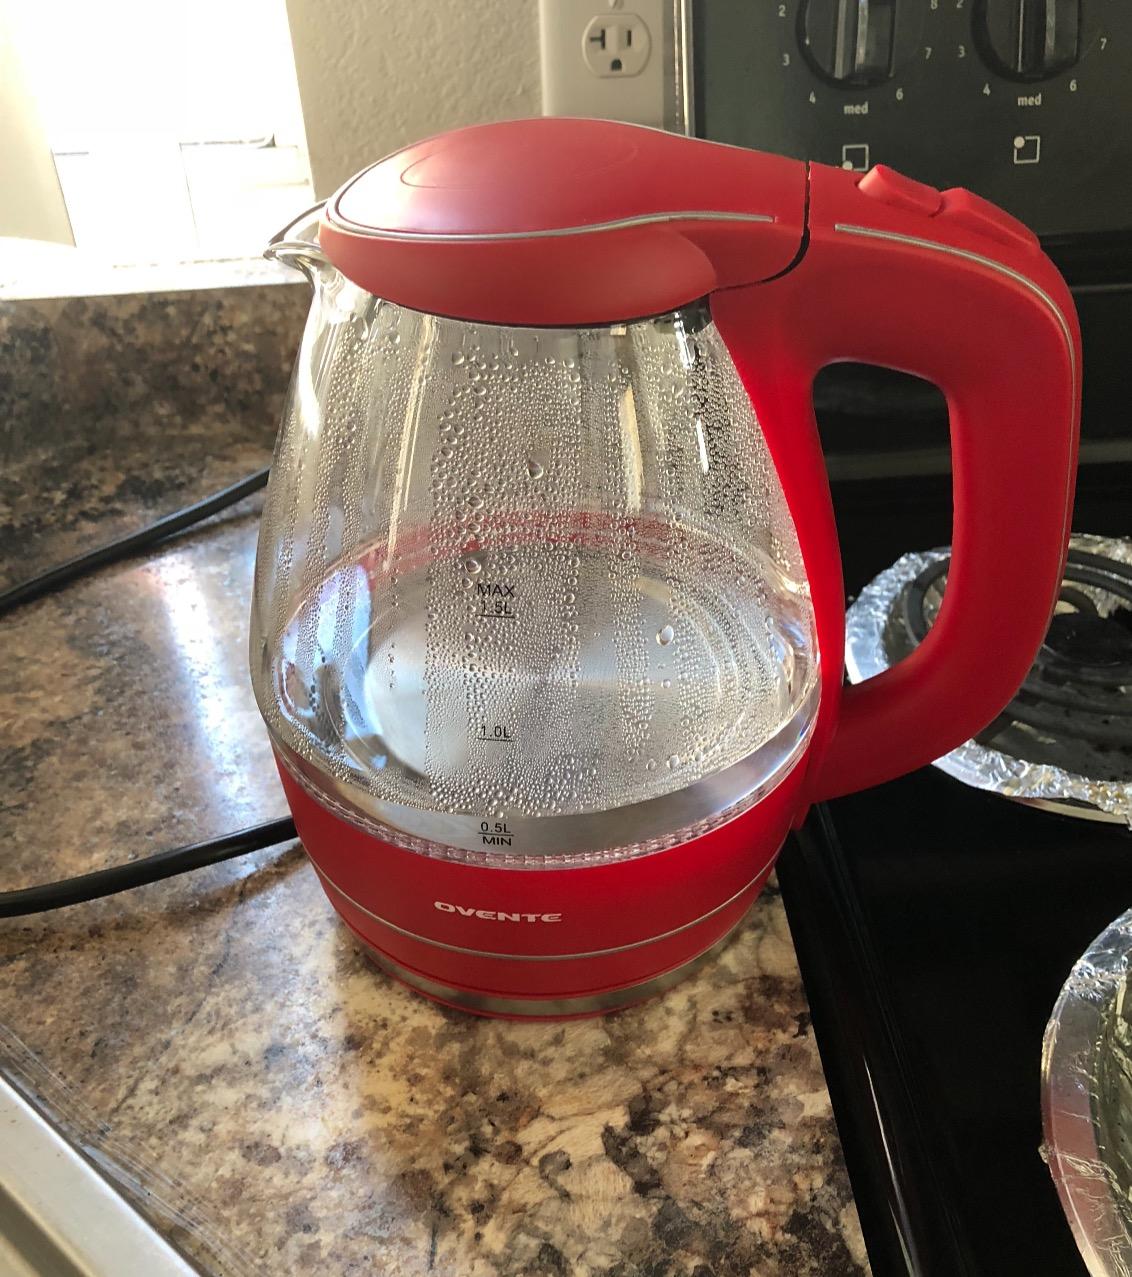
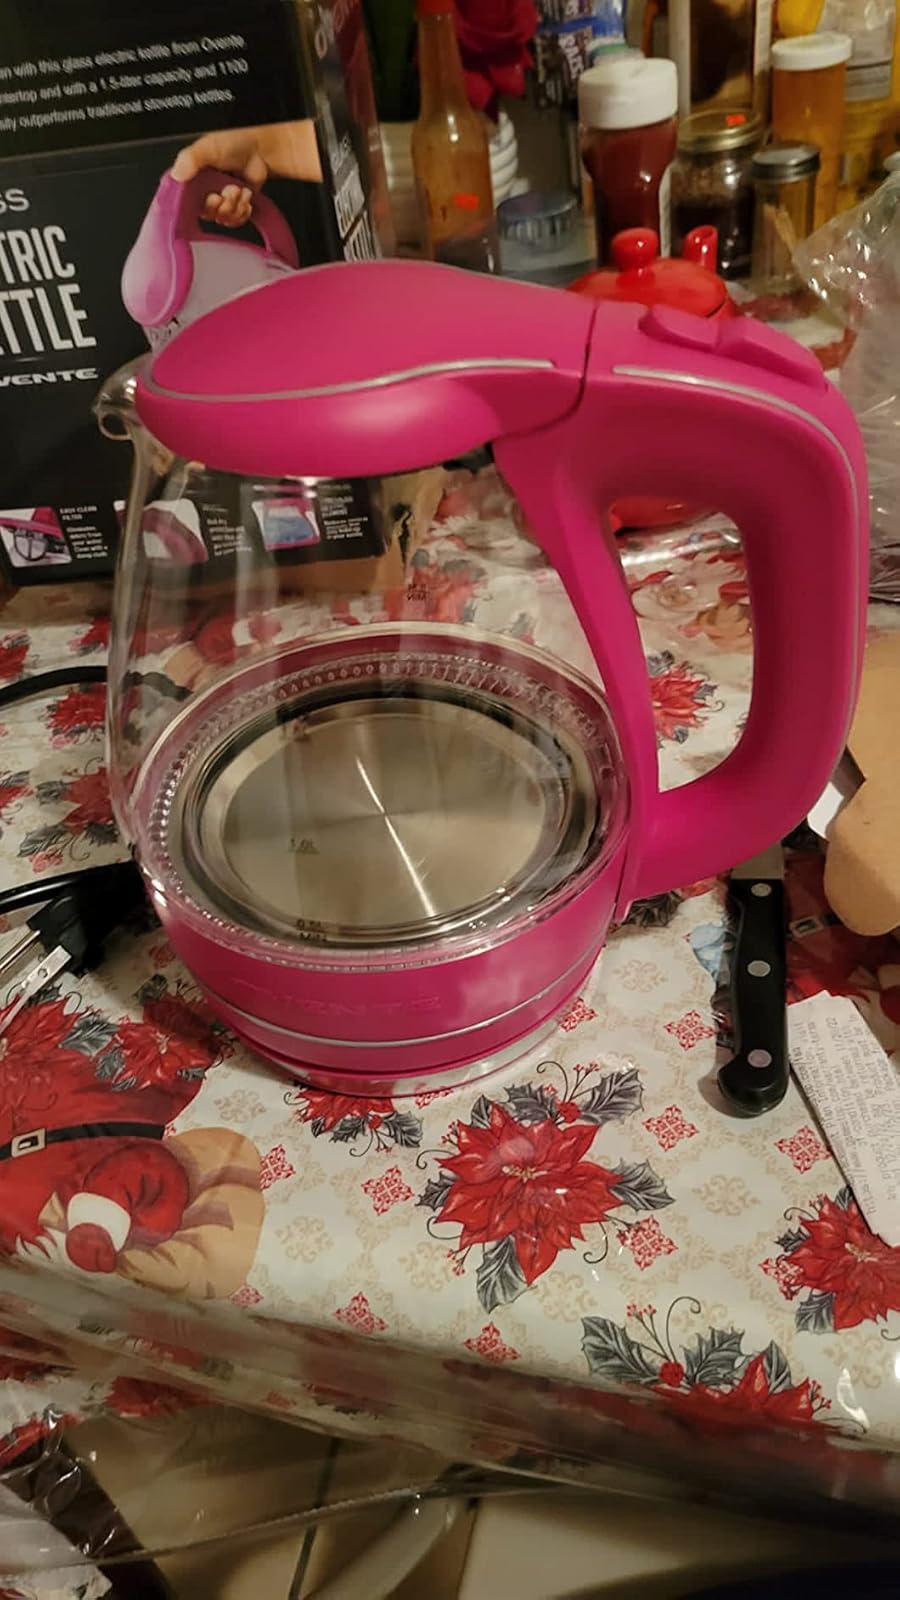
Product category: items_kettle
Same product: no